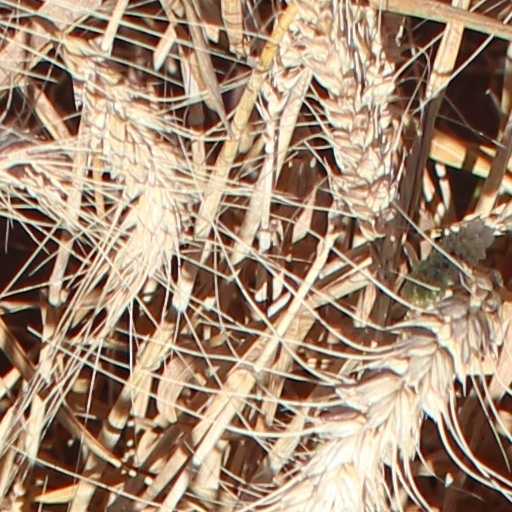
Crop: wheat